Núrayn-i-Nayyirayn

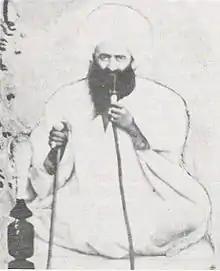
Shaykh Muhammad-Baqir, given the title of 'The Wolf'

The brothers followed in the footsteps of their father, Mírzá Ibráhím. For years, they had helped the Imám-Jum'ih manage his affairs, making several payments on his behalf, which became quite a substantial amount.